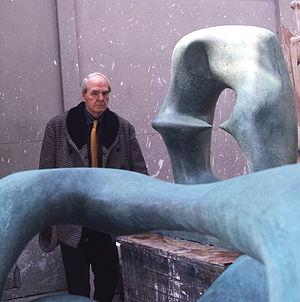
Henry Spencer Moore, né le 30 juillet 1898 à Castleford et mort le 31 août 1986 à Much Hadham, est un sculpteur britannique.